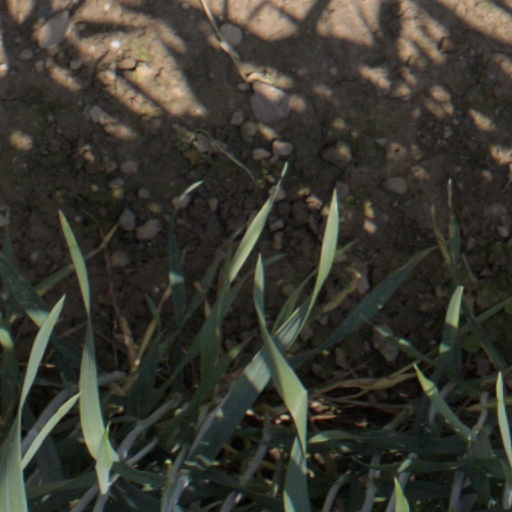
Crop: wheat